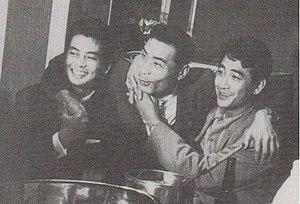
Le sixième Yamaguchi-gumi est la plus grande famille yakuza actuelle. Il porte le nom de son créateur, Harukichi Yamaguchi, qui le créa en 1915 avec une cinquantaine d'autres gangsters.
Kazuo Taoka, né le 28 mars 1913 et mort le 23 juillet 1981 est l'un des parrains les plus célèbres des Yakuzas. Connu sous le surnom de « Parrain des parrains », Taoka est le troisième kumicho du Yamaguchi-gumi, la plus grande organisation de Yakuzas du Japon, de 1946 à 1981.